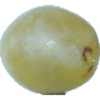
Label: Grape White 1